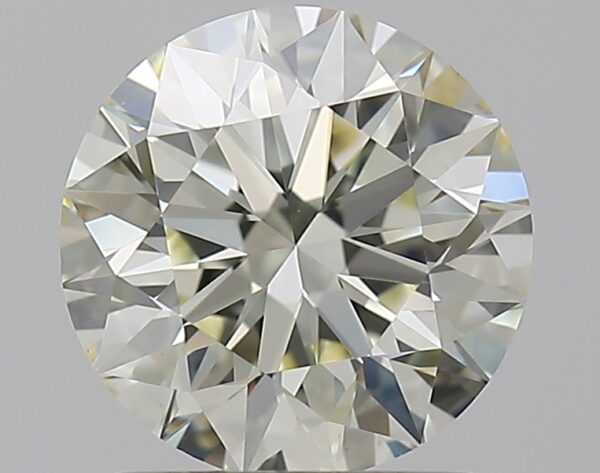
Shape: round
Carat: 1.21
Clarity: VS1
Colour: N
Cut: EX
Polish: EX
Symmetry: EX
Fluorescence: F
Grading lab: GIA
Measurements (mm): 6.79 x 6.82 x 4.26